Shelvin Mack

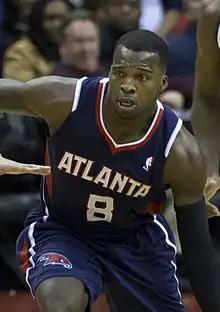
Mack with the Atlanta Hawks in November 2013

On March 6, 2013, Mack signed a 10-day contract with the Atlanta Hawks. On March 16, he signed a second 10-day contract. On March 26, he signed a two-year, non-guaranteed deal with the Hawks.